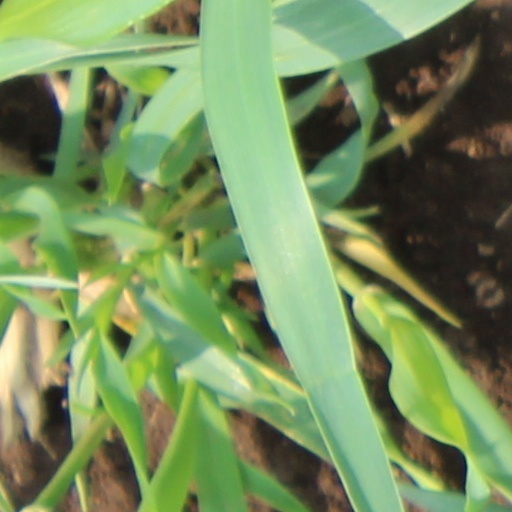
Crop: wheat